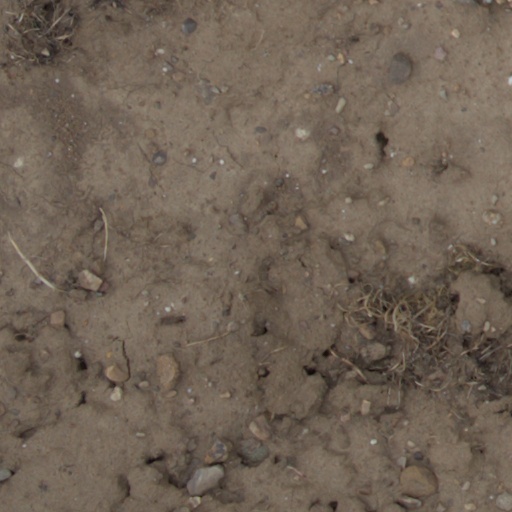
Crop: wheat